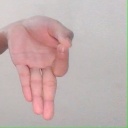
अक्षर: ज्ञ